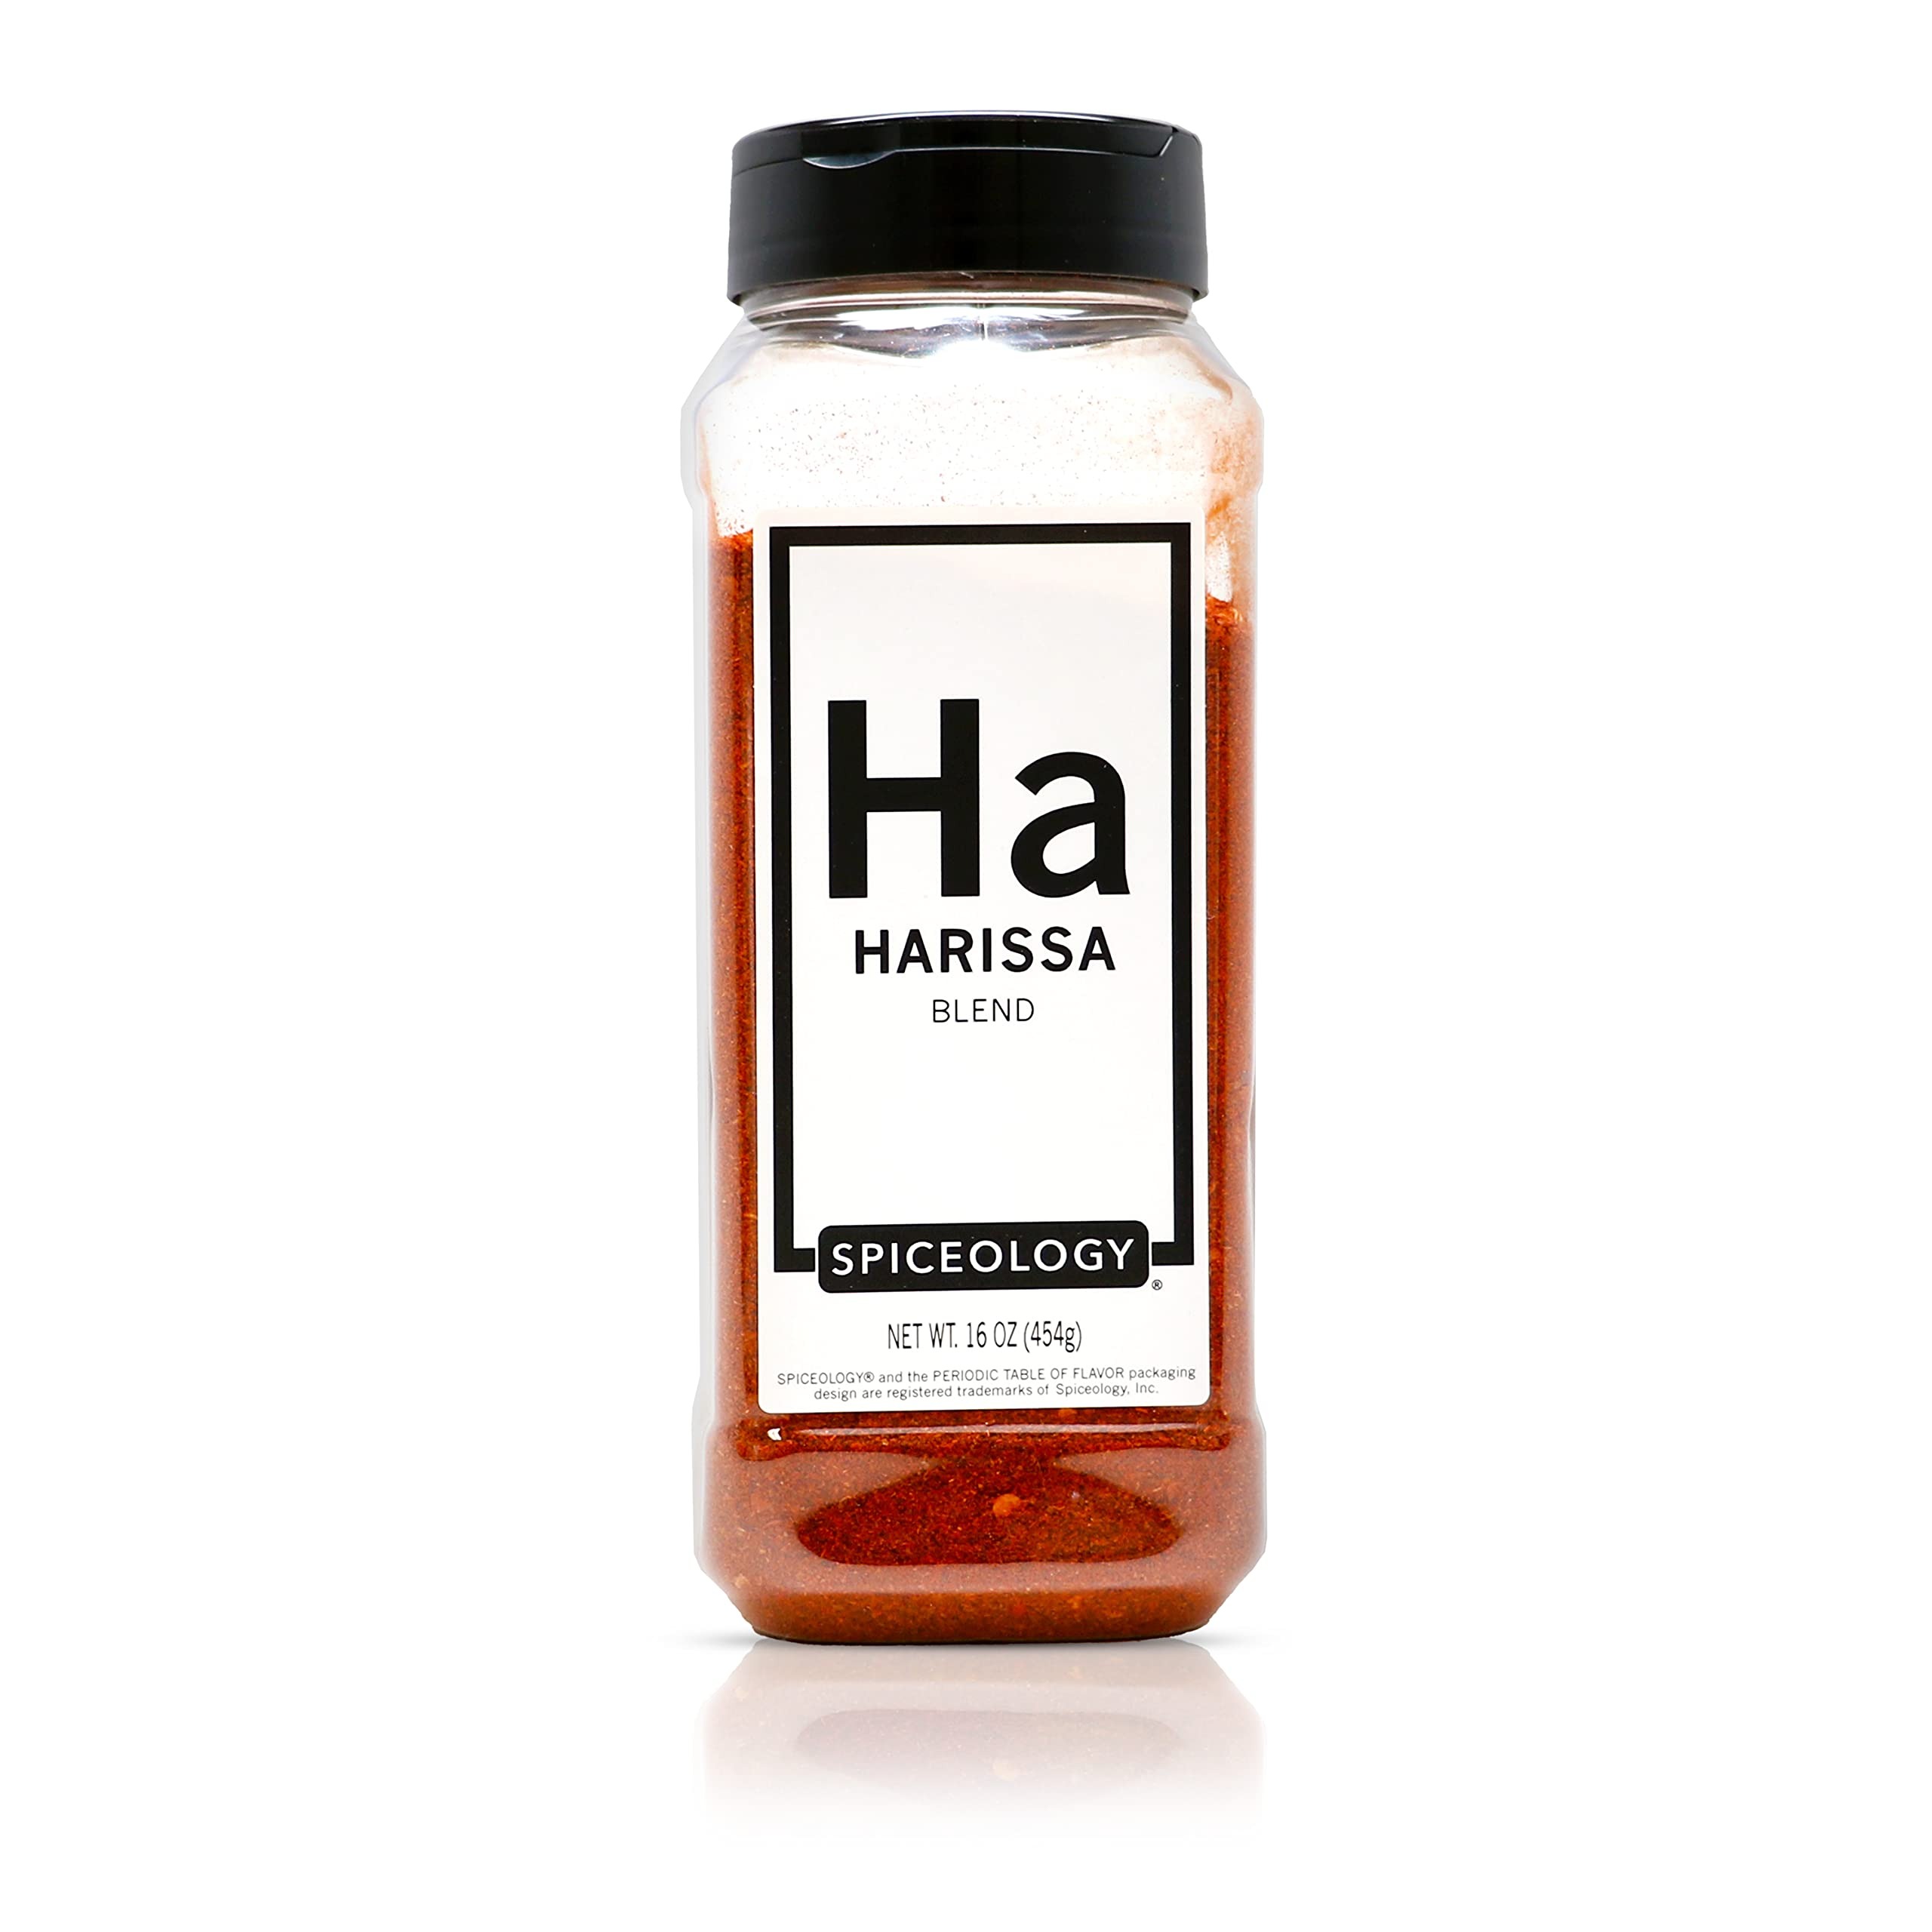
Item Name: Spiceology - Harissa - Use On: Beef, Chicken, Fish, Pork - African Seasoning - Spices and Seasonings - 16 oz
Bullet Point 1: Spiceology Harissa (Ha) Seasoning is an intense blend of chili peppers, garlic, red pepper and a touch of salt
Bullet Point 2: Use Harissa powder to season meat or add to soups, stews or to spice up sauces
Bullet Point 3: Add Harissa Seasoning to braises or rub directly on all types of protein and vegetables, like beef, chicken, pork, seafood, fish, and game
Bullet Point 4: Bulk container for chefs and commercial kitchens
Bullet Point 5: Packed fresh in the USA
Value: 16.0
Unit: Ounce

Price: 47.48